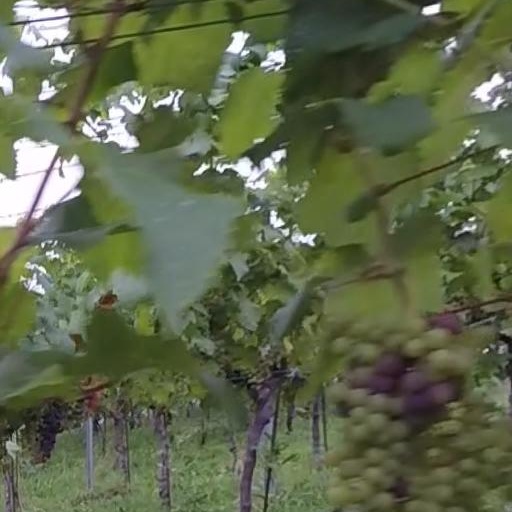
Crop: grape